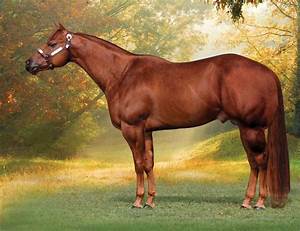
Label: horse